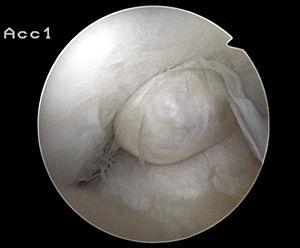
À la suite d'une opération de ligamentoplastie, alors qu'un tendon se trouve transplanté à la place du ligament croisé antérieur, l'articulation du genou nécessite une rééducation post-opératoire. Le chirurgien orthopédiste a la possibilité de prescrire la rééducation d'un ligament croisé antérieur opéré en centre de rééducation à son patient, particulièrement si l'évaluation de la douleur au repos est supérieure à 5/10, si la mobilité en flexion du genou est inférieure à 90° ou en cas d'autre complication.